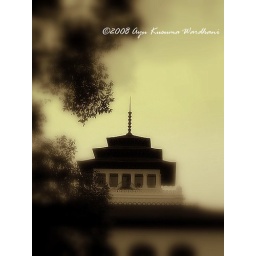
Gedung Sate, governor's office in Bandung-West Java..A neo-classical building mixed with native elements (Wikipedia, 2008)..